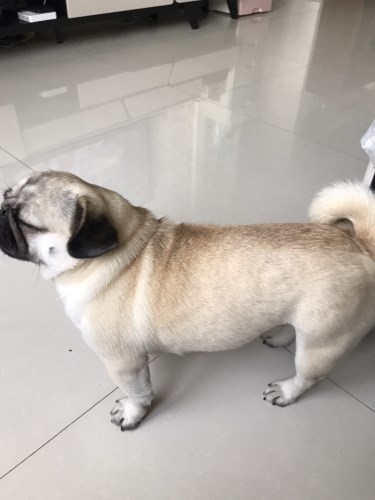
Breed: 798-n000130-pug